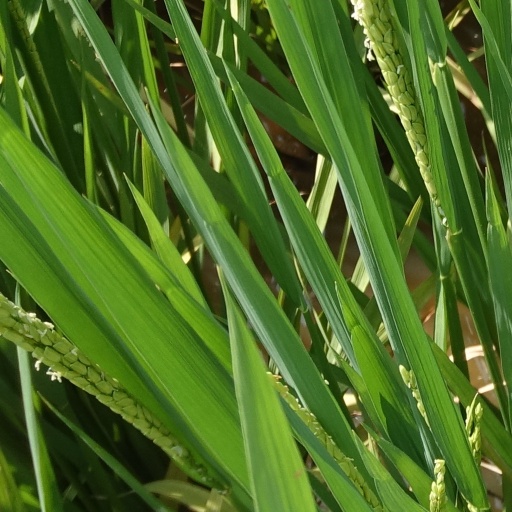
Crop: rice